Sadia Sadia

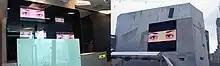
Installation artist Sadia Sadia’s work 'The Memory of Water (part I) displayed on internal and external screens at ACMI Australian Centre for the Moving Image, Federation Square, Melbourne 2004.

In January 2014, Sadia completed "All Time and Space Fold into the Infinite Present (Cataract Gorge)" a large-scale three channel filmed installation with an accompanying eight channel soundfield. The work features footage of the rapids captured by the artist in Cataract Gorge, Launceston, Tasmania. The footage has been slowed down and colour balanced to resemble deep space, while the motion remains that of the water. The accompanying eight channel soundfield is constructed of audio captured by the artist in the Gorge. The work premiered at the Queen Victoria Museum and Art Gallery (QVMAG) in Tasmania, Australia, in 2014, and has since been acquired by the museum for their permanent collection.